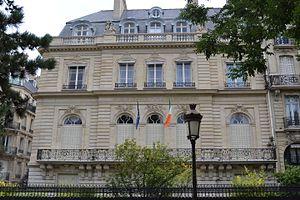
Marie Juliette Elizabeth Amélie dite May Ephrussi, princesse de Faucigny-Lucinge, est née le 25 mars 1880 dans le 8ᵉ arrondissement de Paris, et, morte le 15 mai 1964 à Vaux-le-Pénil.